To the Wedding

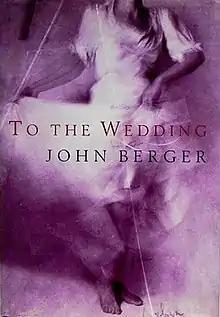
First edition (publ. Bloomsbury)

To the Wedding is a 1995 novel by the British author John Berger about lovers Gino and Ninon who are getting married and how they, and the people around them, manage to overcome death and fate and create meaning in their lives.